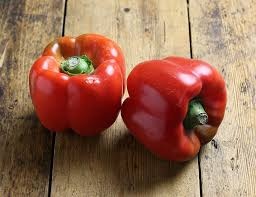
Label: capsicum